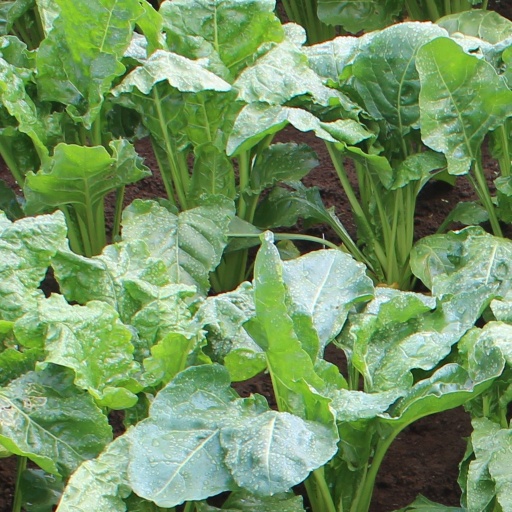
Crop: sugar beet